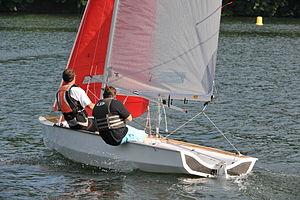
Le Ponant est une classe de dériveur de sport, créée en 1956 par Pierre Deschamps, propriétaire d'un chantier à Saint-Raphaël.